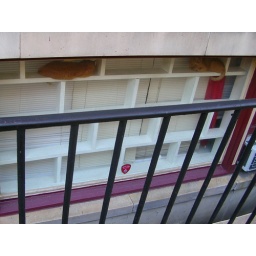
cats in a window grid